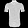
Label: Shirt